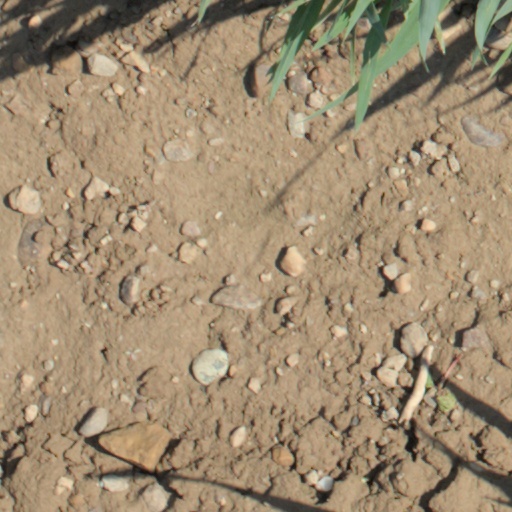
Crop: wheat